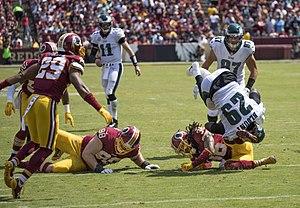
LeGarrette Montez Blount, né le 5 décembre 1986 à Madison, est un joueur américain de football américain évoluant au poste de running back. Il est triple vainqueur du Super Bowl, deux avec les Patriots de la Nouvelle-Angleterre lors des Super Bowl XLIX et LI puis avec les Eagles de Philadelphie lors du Super Bowl LII face à son ancienne équipe.